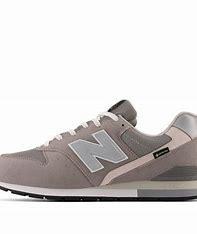
Brand: New
Model: Balance New Balance 996 Marathon